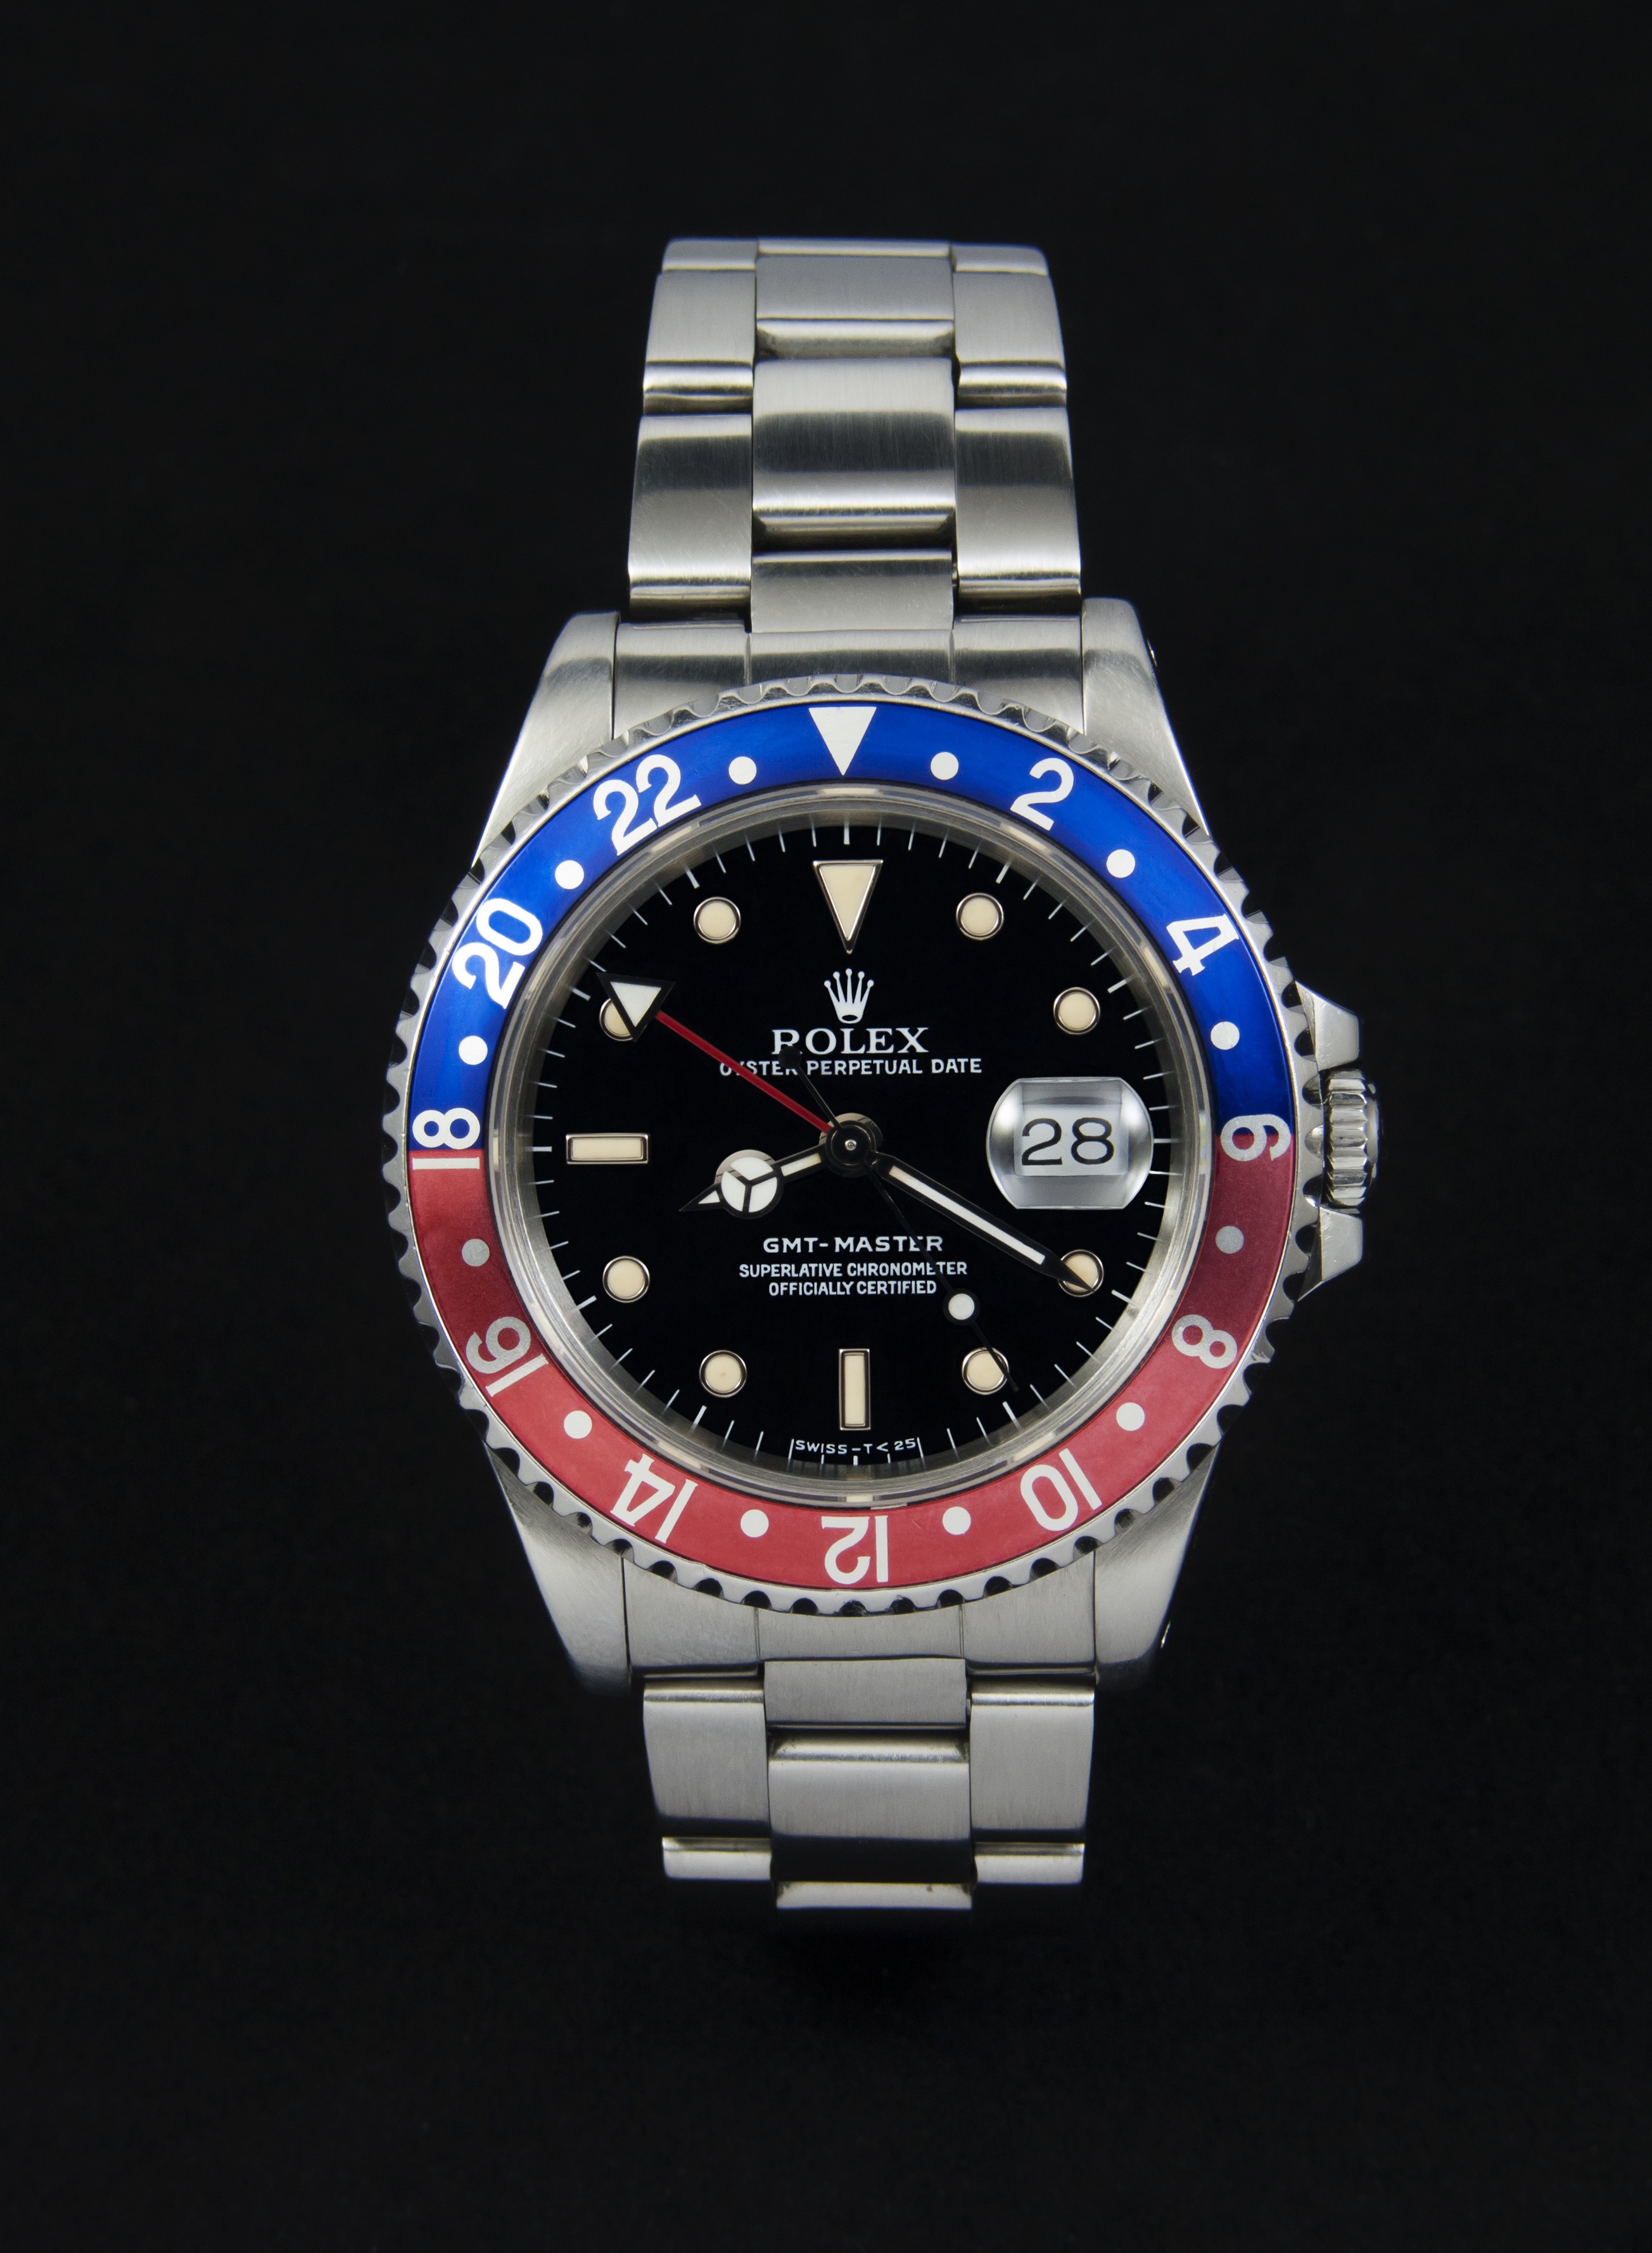
watch, hand, clock, analog, brand, jewellery, font, wrist watch, luxury, strap, rolex, mineral, platinum, gmt master, gmt